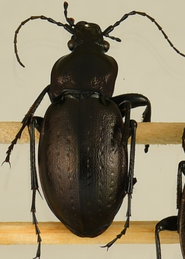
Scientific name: Carabus nemoralis
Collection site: Treehaven Site (TREE), plot TREE_003